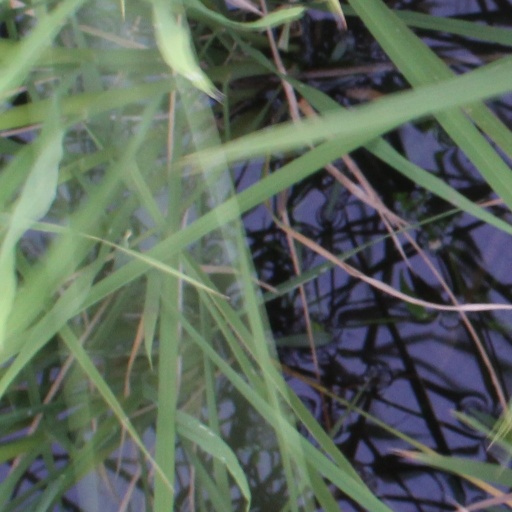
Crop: rice